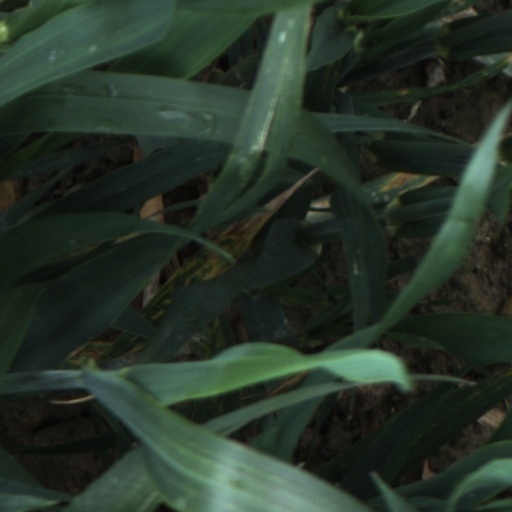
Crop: wheat